Marcel Pronovost

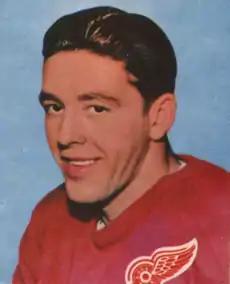
Pronovost with the Detroit Red Wings in 1957

Joseph René Marcel Pronovost (June 15, 1930April 26, 2015) was a Canadian professional ice hockey defenceman and coach. He played in 1,206 games over 20 National Hockey League (NHL) seasons for the Detroit Red Wings and Toronto Maple Leafs between 1950 and 1970. A top defenceman, Pronovost was named to four post-season NHL All-Star teams and played in 11 All-Star Games. He was a member of four Stanley Cup championship teams with the Red Wings, the first in 1950, and won a fifth title with the Maple Leafs in 1967. Pronovost was inducted into the Hockey Hall of Fame as a player in 1978.